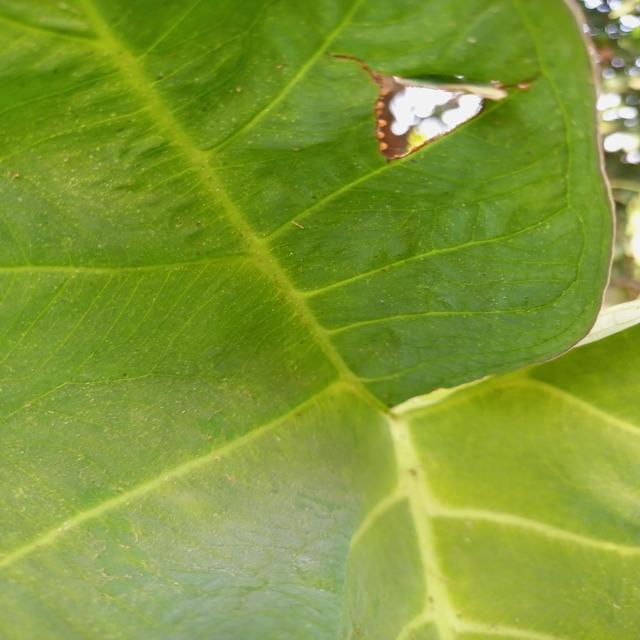
Label: Mid_Blight